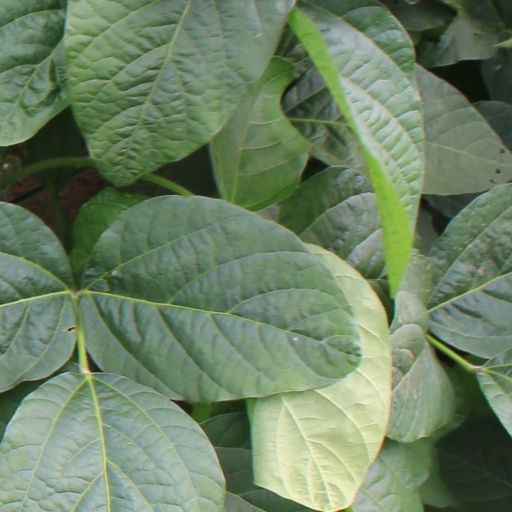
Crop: soybean